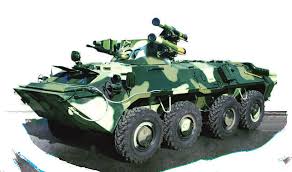
Label: BTR-70